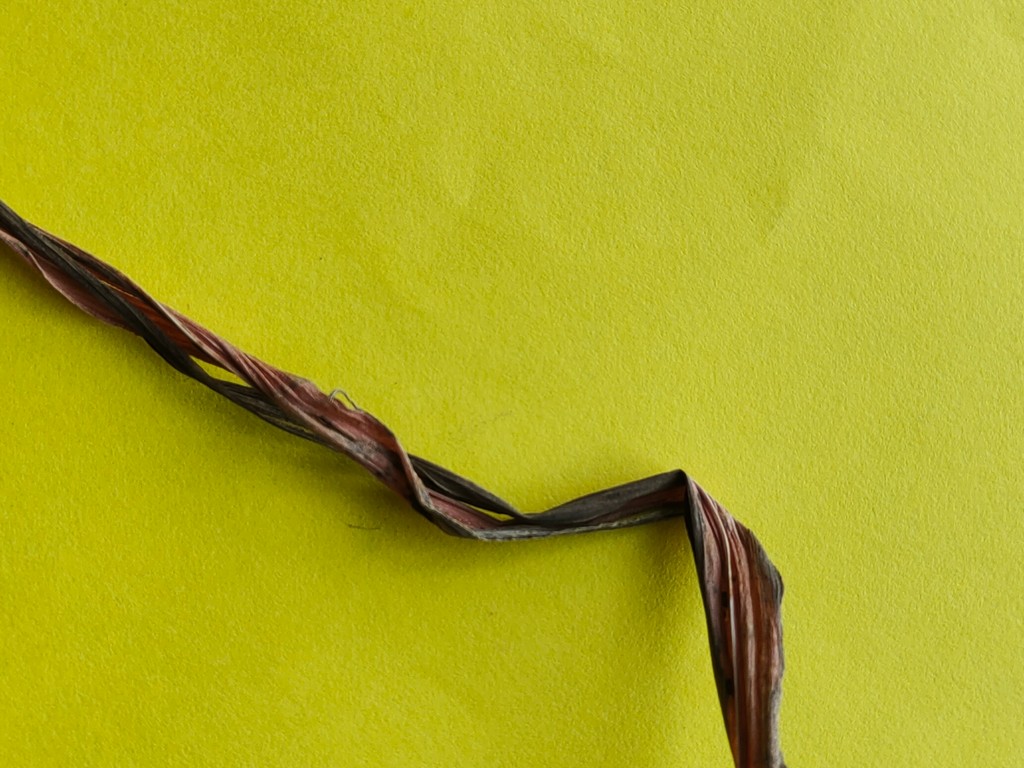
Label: Dried